René Kalisky

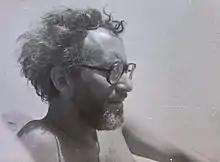
Kalisky in 1965

René Kalisky (born Kaliski, ; 20 July 1936 – 6 May 1981) was a Belgian writer of Polish-Jewish descent who is best known for the plays he wrote in the last 12 years of his life.